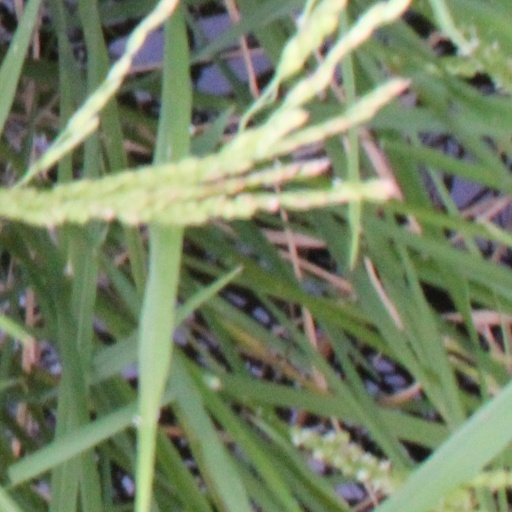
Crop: rice